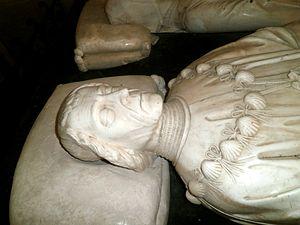
Imbert de Batarnay (gisant dans la collégiale Saint-Jean-Baptiste)
Imbert de Batarnay, également connu comme « Monsieur du Bouchage » du nom de l'un de ses nombreux domaines, dans le Dauphiné, est un homme d'État français du Moyen Âge tardif et de la Renaissance. Il est né vers 1438, probablement à Bathernay dans la Drôme, et mort le 12 mai 1523 à Montrésor.
L’Ordre de Saint-Michel est un ordre de chevalerie, fondé à Amboise le 1er août 1469 par Louis XI. Les membres de l'ordre de Saint-Michel se disaient chevaliers de l’Ordre du Roi, alors que les chevaliers de l’ordre du Saint-Esprit s’intitulaient chevaliers des Ordres du Roi. Son siège était établi à l'abbaye du Mont-Saint-Michel.
L'église Saint-Jean-Baptiste est une ancienne collégiale située à Montrésor dans le département d'Indre-et-Loire en France.